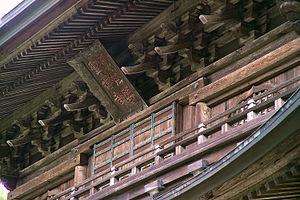
Le zenshūyo est un style d'architecture bouddhiste japonais dérivé de l'architecture de la dynastie Song chinoise. Nommé d'après la secte zen du bouddhisme qui l'a apporté au Japon, ce style apparaît à la fin du VIIᵉ siècle ou au début du XIIIᵉ siècle. Avec le wayō et le daibutsuyō, c'est l'un des trois styles les plus importants développés par le bouddhisme japonais sur la base de modèles chinois. Jusqu'à la Seconde Guerre mondiale, ce style était appelé karayō mais, à l'instar du style daibutsuyō, il a été rebaptisé par Ōta Hirotarō, un universitaire du XXᵉ siècle. Ses caractéristiques les plus typiques sont une présentation plus ou moins linéaire du shichidō garan, des portes à panneaux attachées à des charnières, des tokyō entre les colonnes, des fenêtres en ogive, des chevrons à l'arrière, des ornements appelés kibana et des toits recourbés décoratifs.